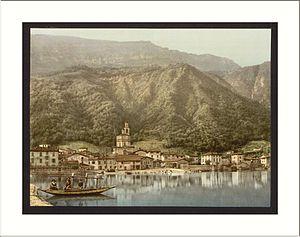
Campione d'Italia, appelée à l'origine Campione, est une commune appartenant à la province de Côme. Située au bord du lac de Lugano dans les Alpes lépontines, elle présente la particularité d'être une enclave italienne en territoire suisse.